Aerolift

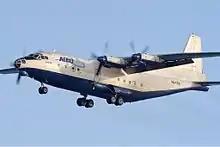
Aerolift Antonov An-12

Aerolift was a South African airline based in Bryanston, Gauteng, Johannesburg, operating chartered passenger and cargo flights within Africa using Soviet-built aircraft. Aerolift also offered aircraft lease services. The airline was launched in 2002 and shut down in 2009 following two fatal accidents that had occurred in the same year.